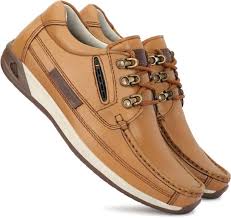
Label: Boat